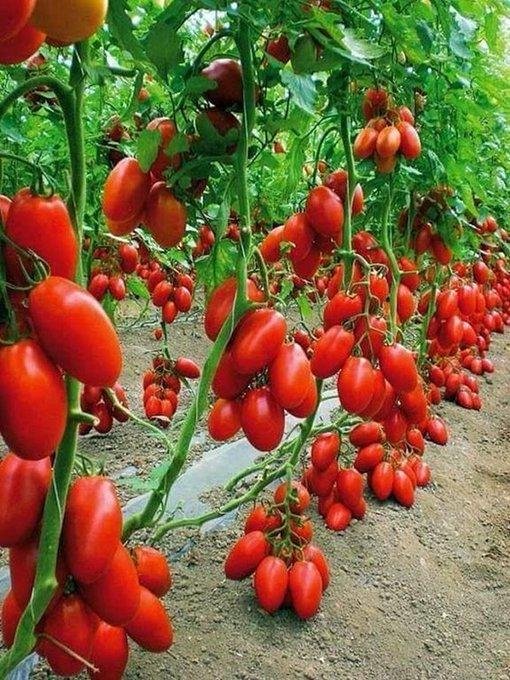
Kilimo cha teknolojia ya  kisasa cha zao la nyanya lililopandwa kwa mstari na limestawi, limetoa tunda ambalo limekomaa tayari kwa kuvunwa kwa kufanya biashara..